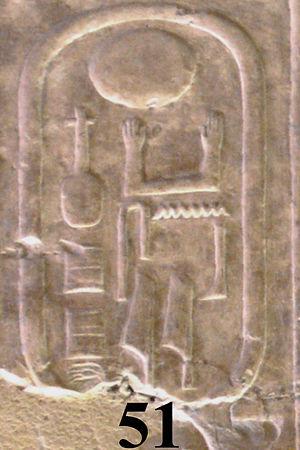
Néferkarê Pépiseneb est un ancien souverain égyptien du début de la Première Période intermédiaire et placé par la plupart des égyptologues comme membre de la VIIIᵉ dynastie. En tant que tel, le siège du pouvoir de Néferkarê Pépiseneb était Memphis et il ne détenait probablement pas le pouvoir sur toute l'Égypte.